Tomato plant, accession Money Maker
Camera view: vertical (180 deg); turntable rotation: 270 degrees
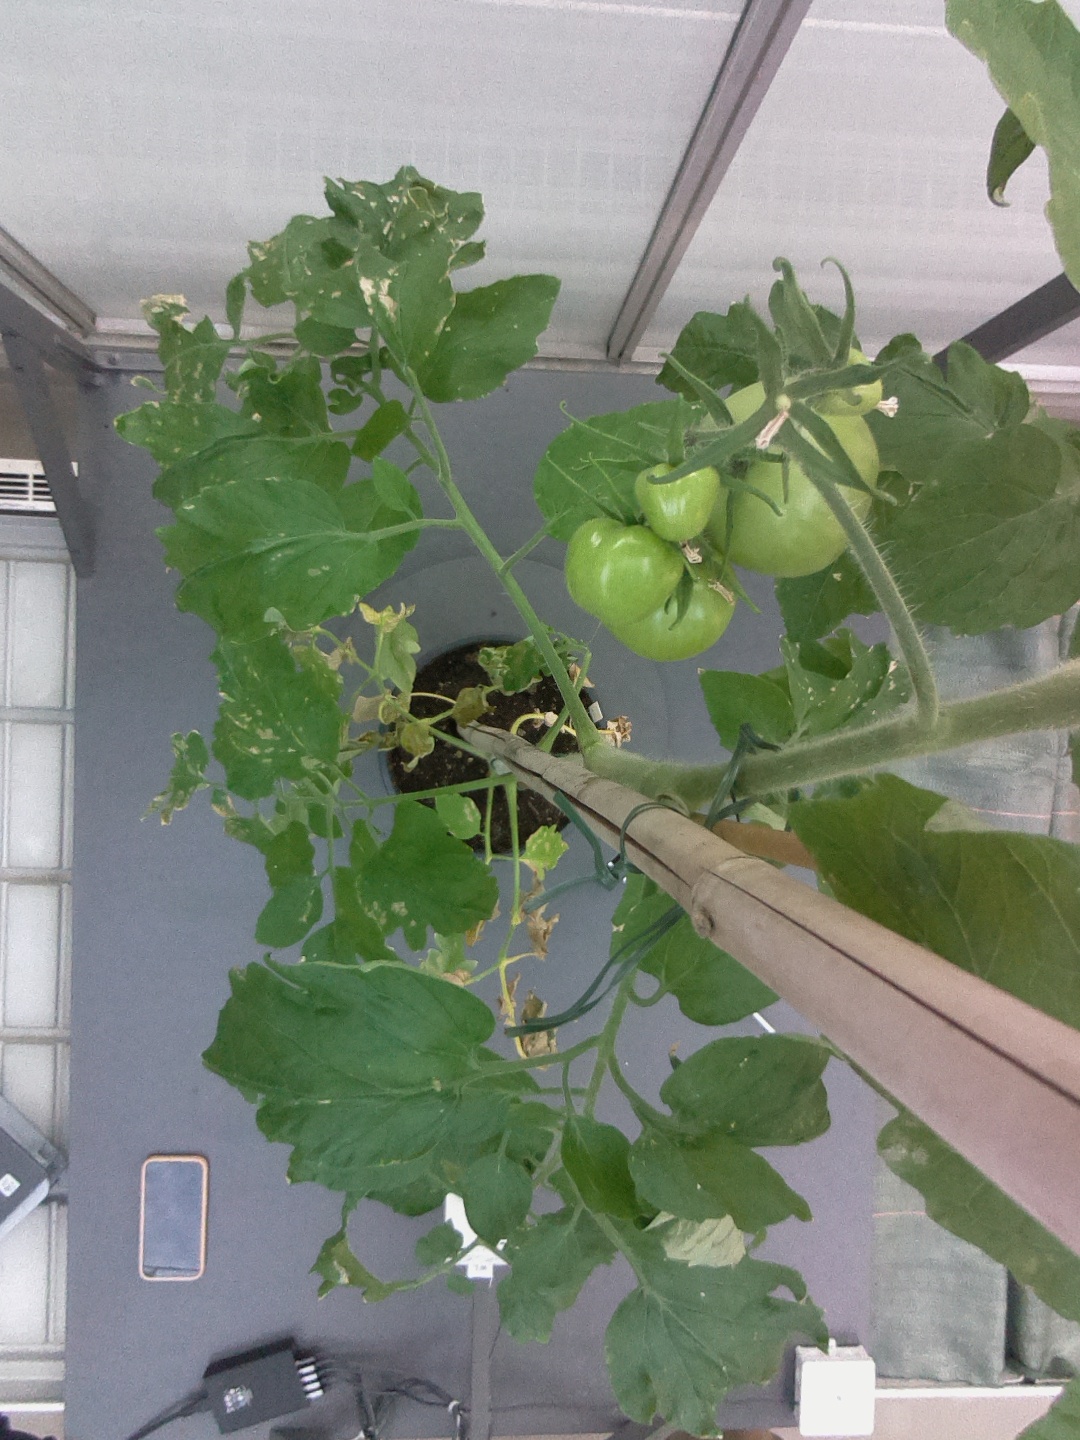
BBCH growth stage 73: 30%-40% of final fruit size